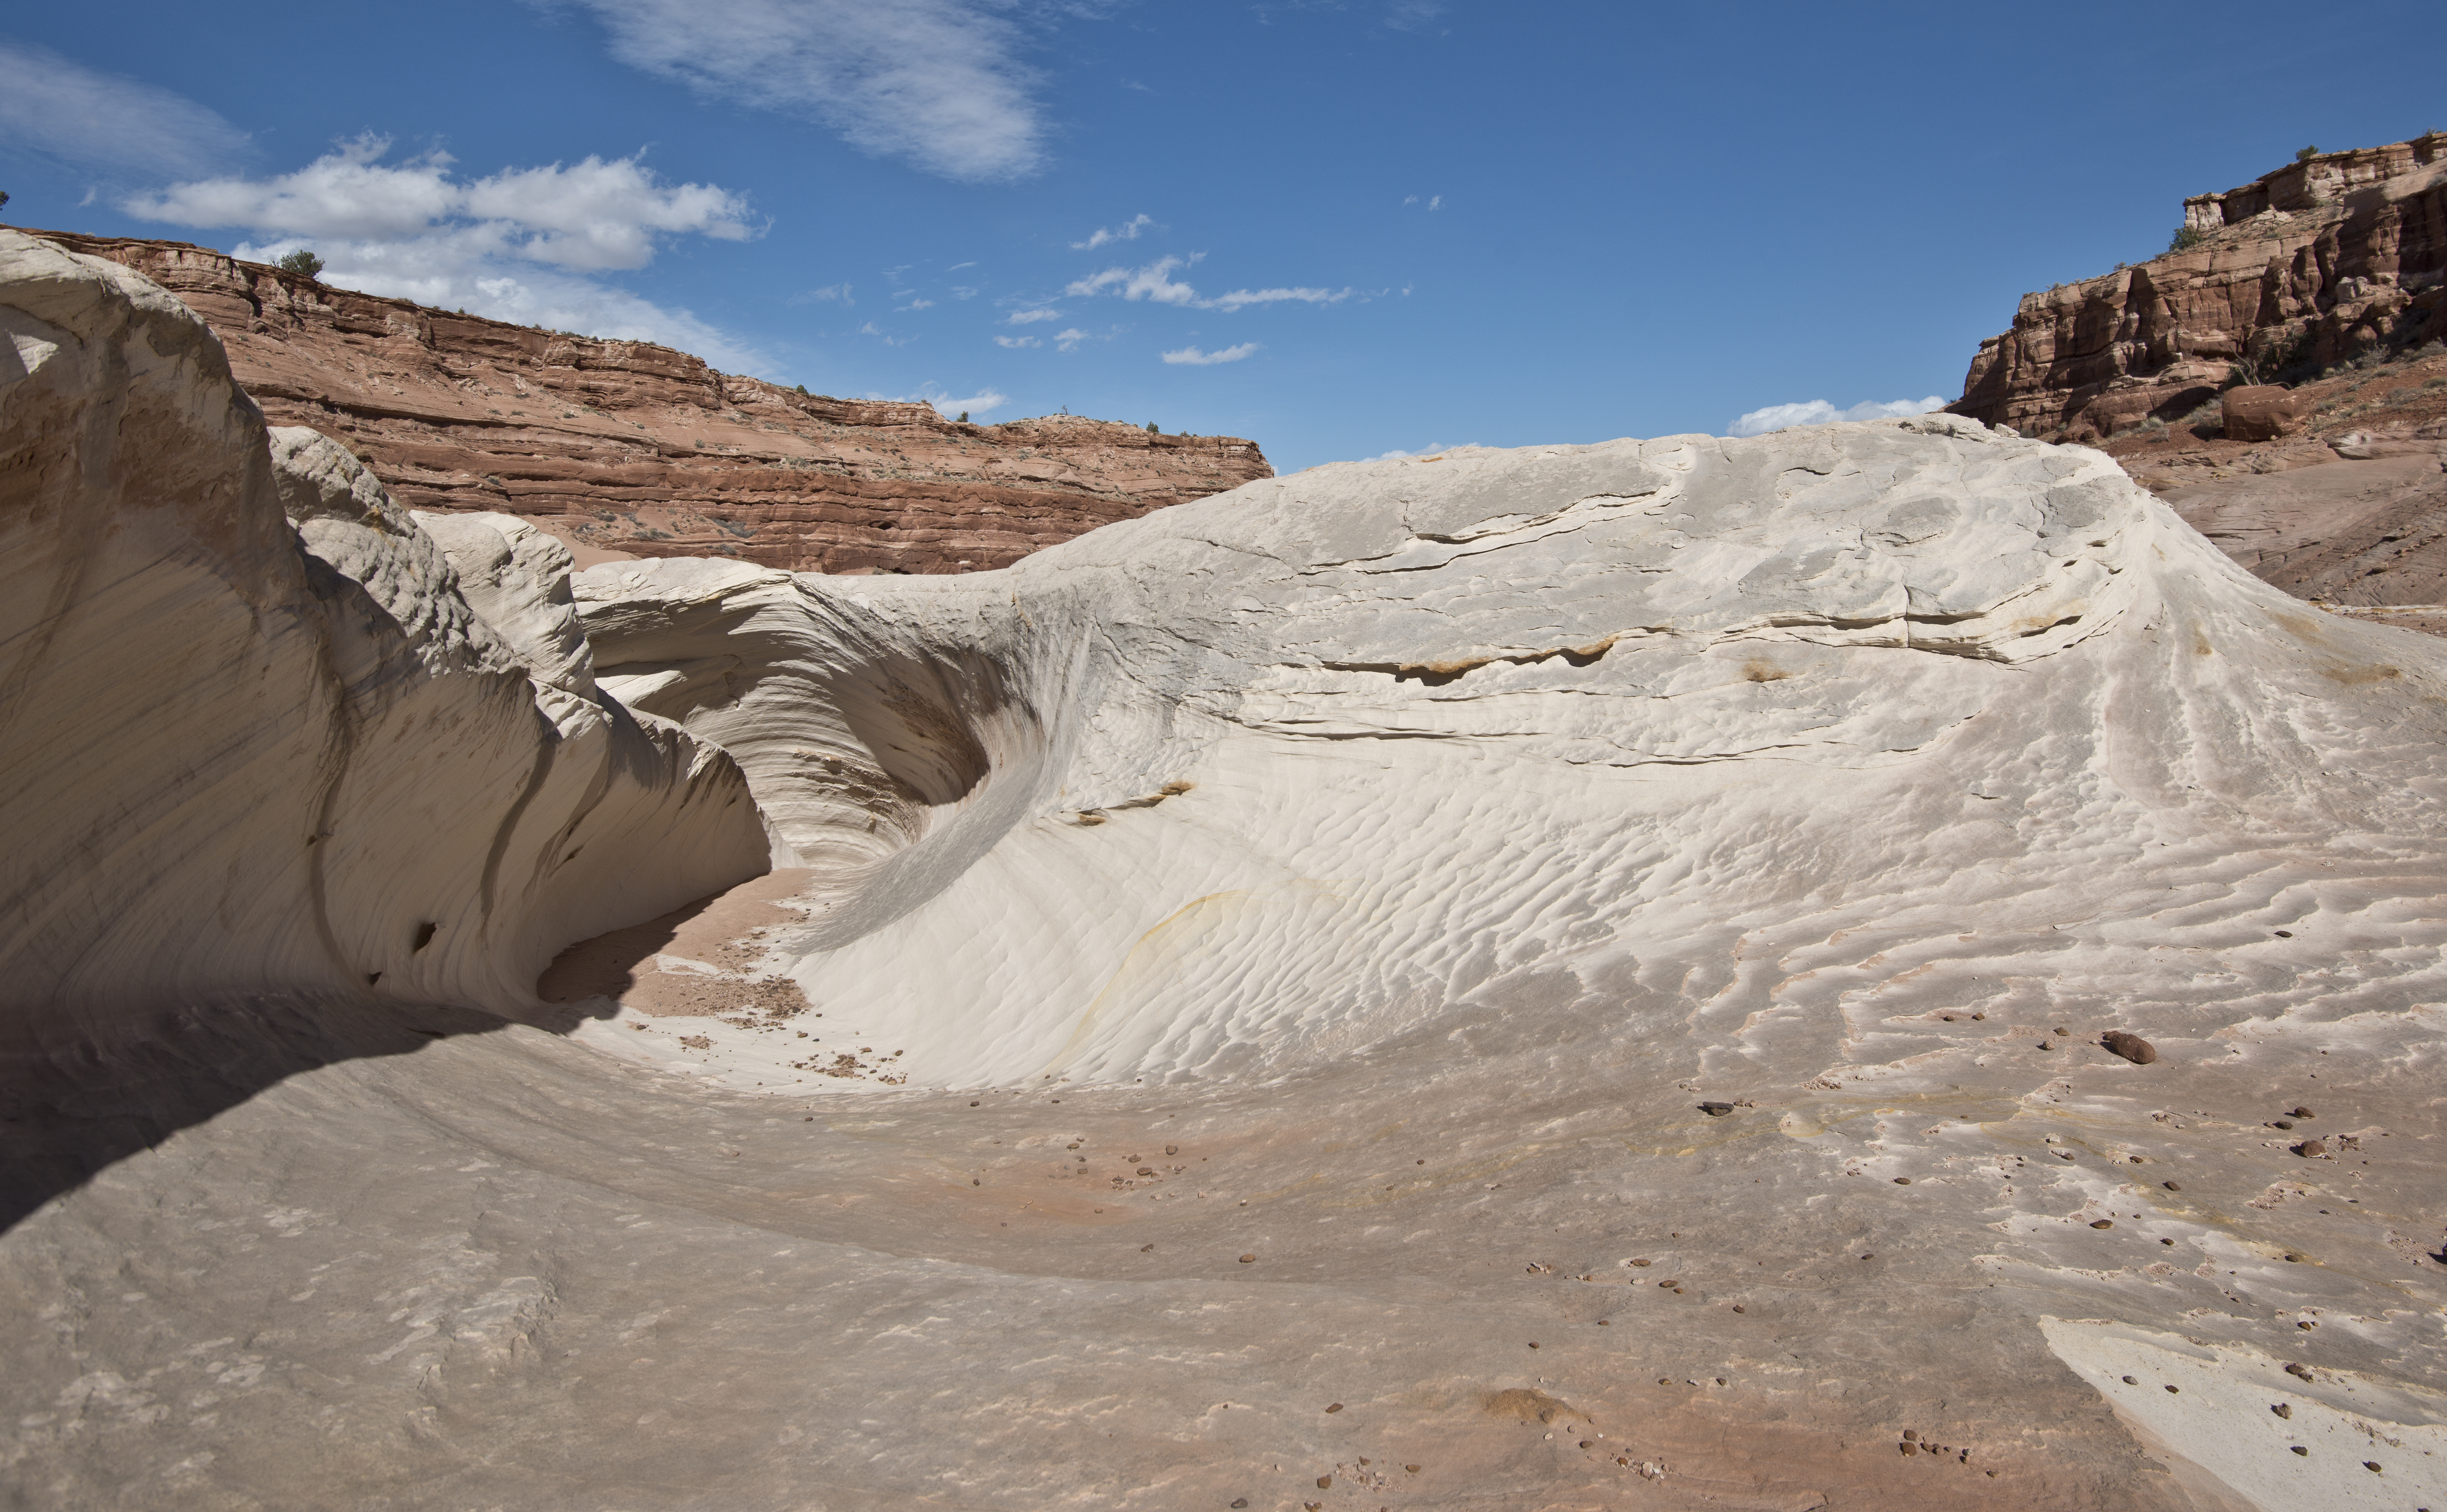
landscape, sand, rock, snow, valley, formation, terrain, material, geology, badlands, plateau, nikond800e, wadi, nautilus, landform, natural environment, geographical feature